Straightaway (TV series)

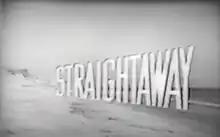

Straightaway is an American adventure drama television series starring Brian Kelly and John Ashley which centers around two partners in an automobile workshop who design race cars. Original episodes aired from October 6, 1961, until April 4, 1962.